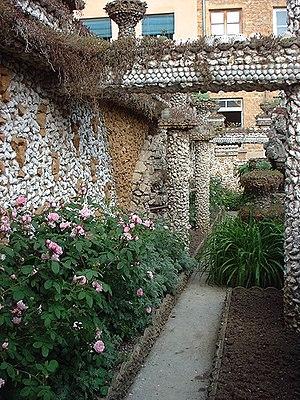
Jardin Rosa Mir à Lyon en France - allée fleurie
La liste des édifices labellisés « Patrimoine du xxᵉ siècle » de Lyon recense les édifices ayant reçu le label « Patrimoine du xxᵉ siècle » dans la ville de Lyon dans le Rhône en France. Au 27 mai 2013, ils sont au nombre de quarante-trois.
Le jardin Rosa Mir est un jardin situé au cœur de la Croix-Rousse à Lyon, créé par Jules Senis. Il fait l’objet d’un classement au titre des monuments historiques depuis le 24 décembre 1987.
Cette liste de parcs et jardins publics de France recense l'ensemble des jardins publics, parcs publics et espaces verts appartenant aux collectivités territoriales de France. Les parcs et jardins appartenant à des institutions ou des établissements publics français figurant dans cette liste sont des propriétés privées.